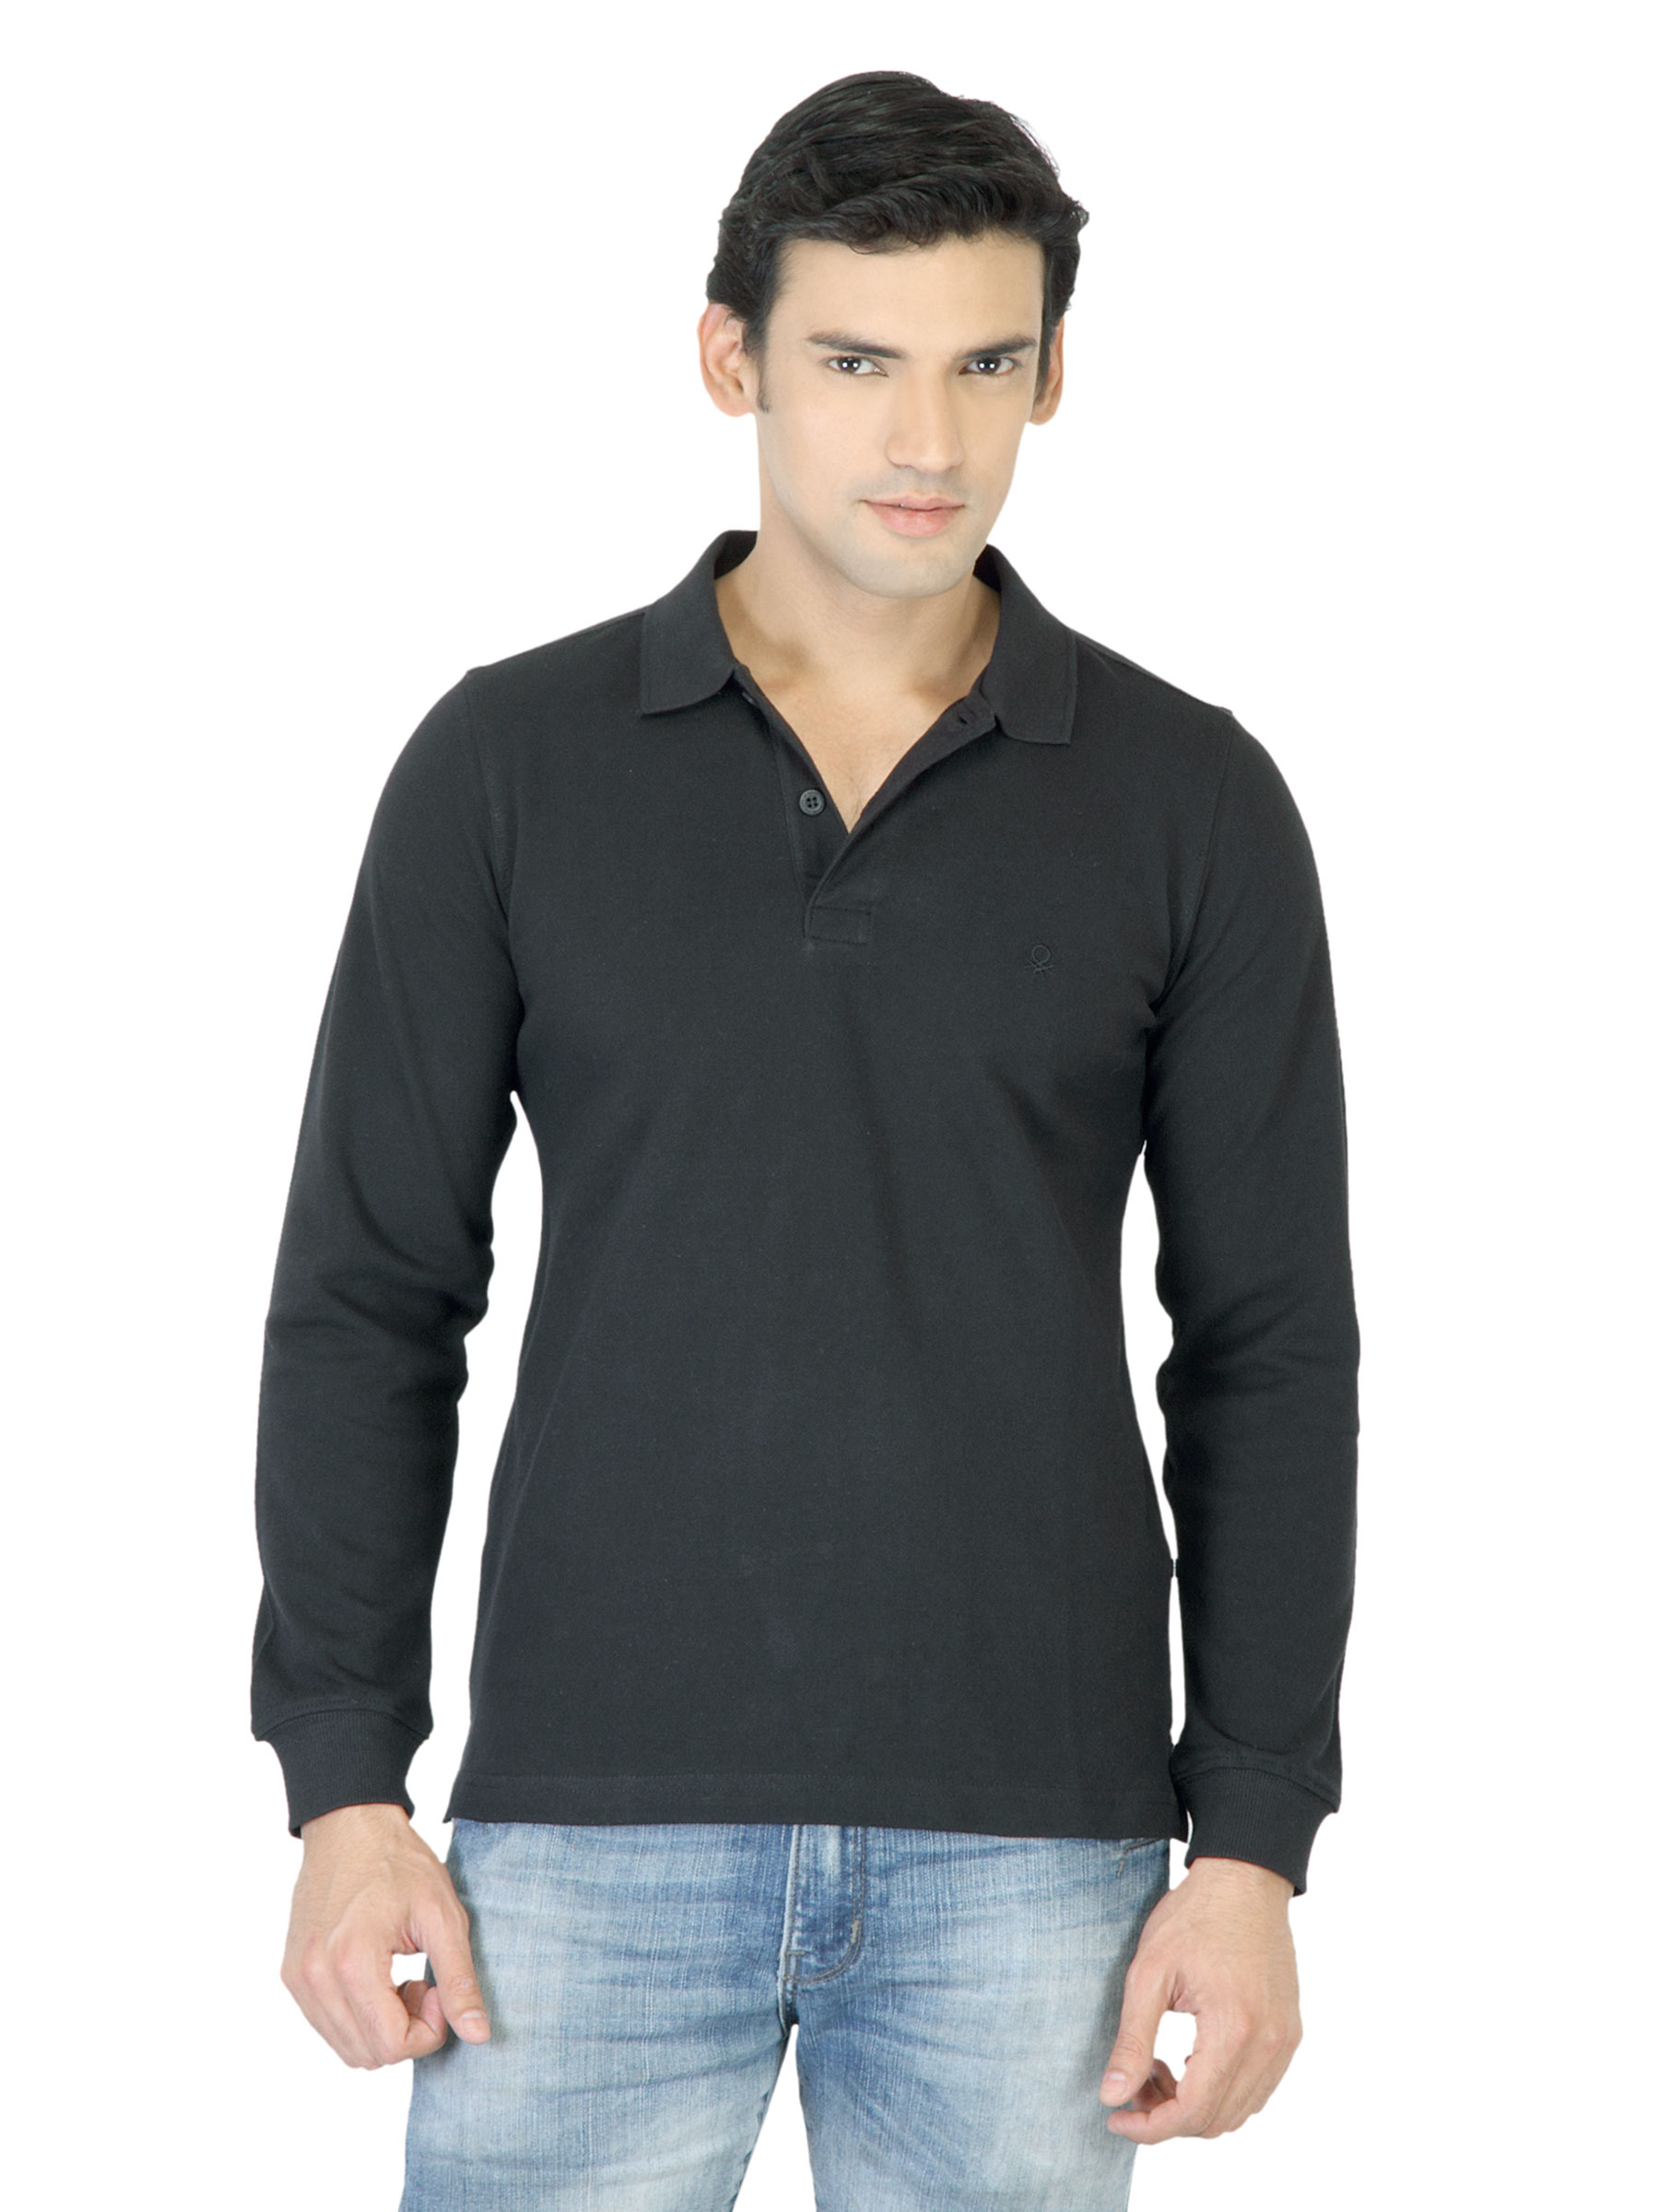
United Colors Of Benetton Men Black T-shirt
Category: Apparel / Topwear / Tshirts
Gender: Men
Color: Black
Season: Summer 2011
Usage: Casual